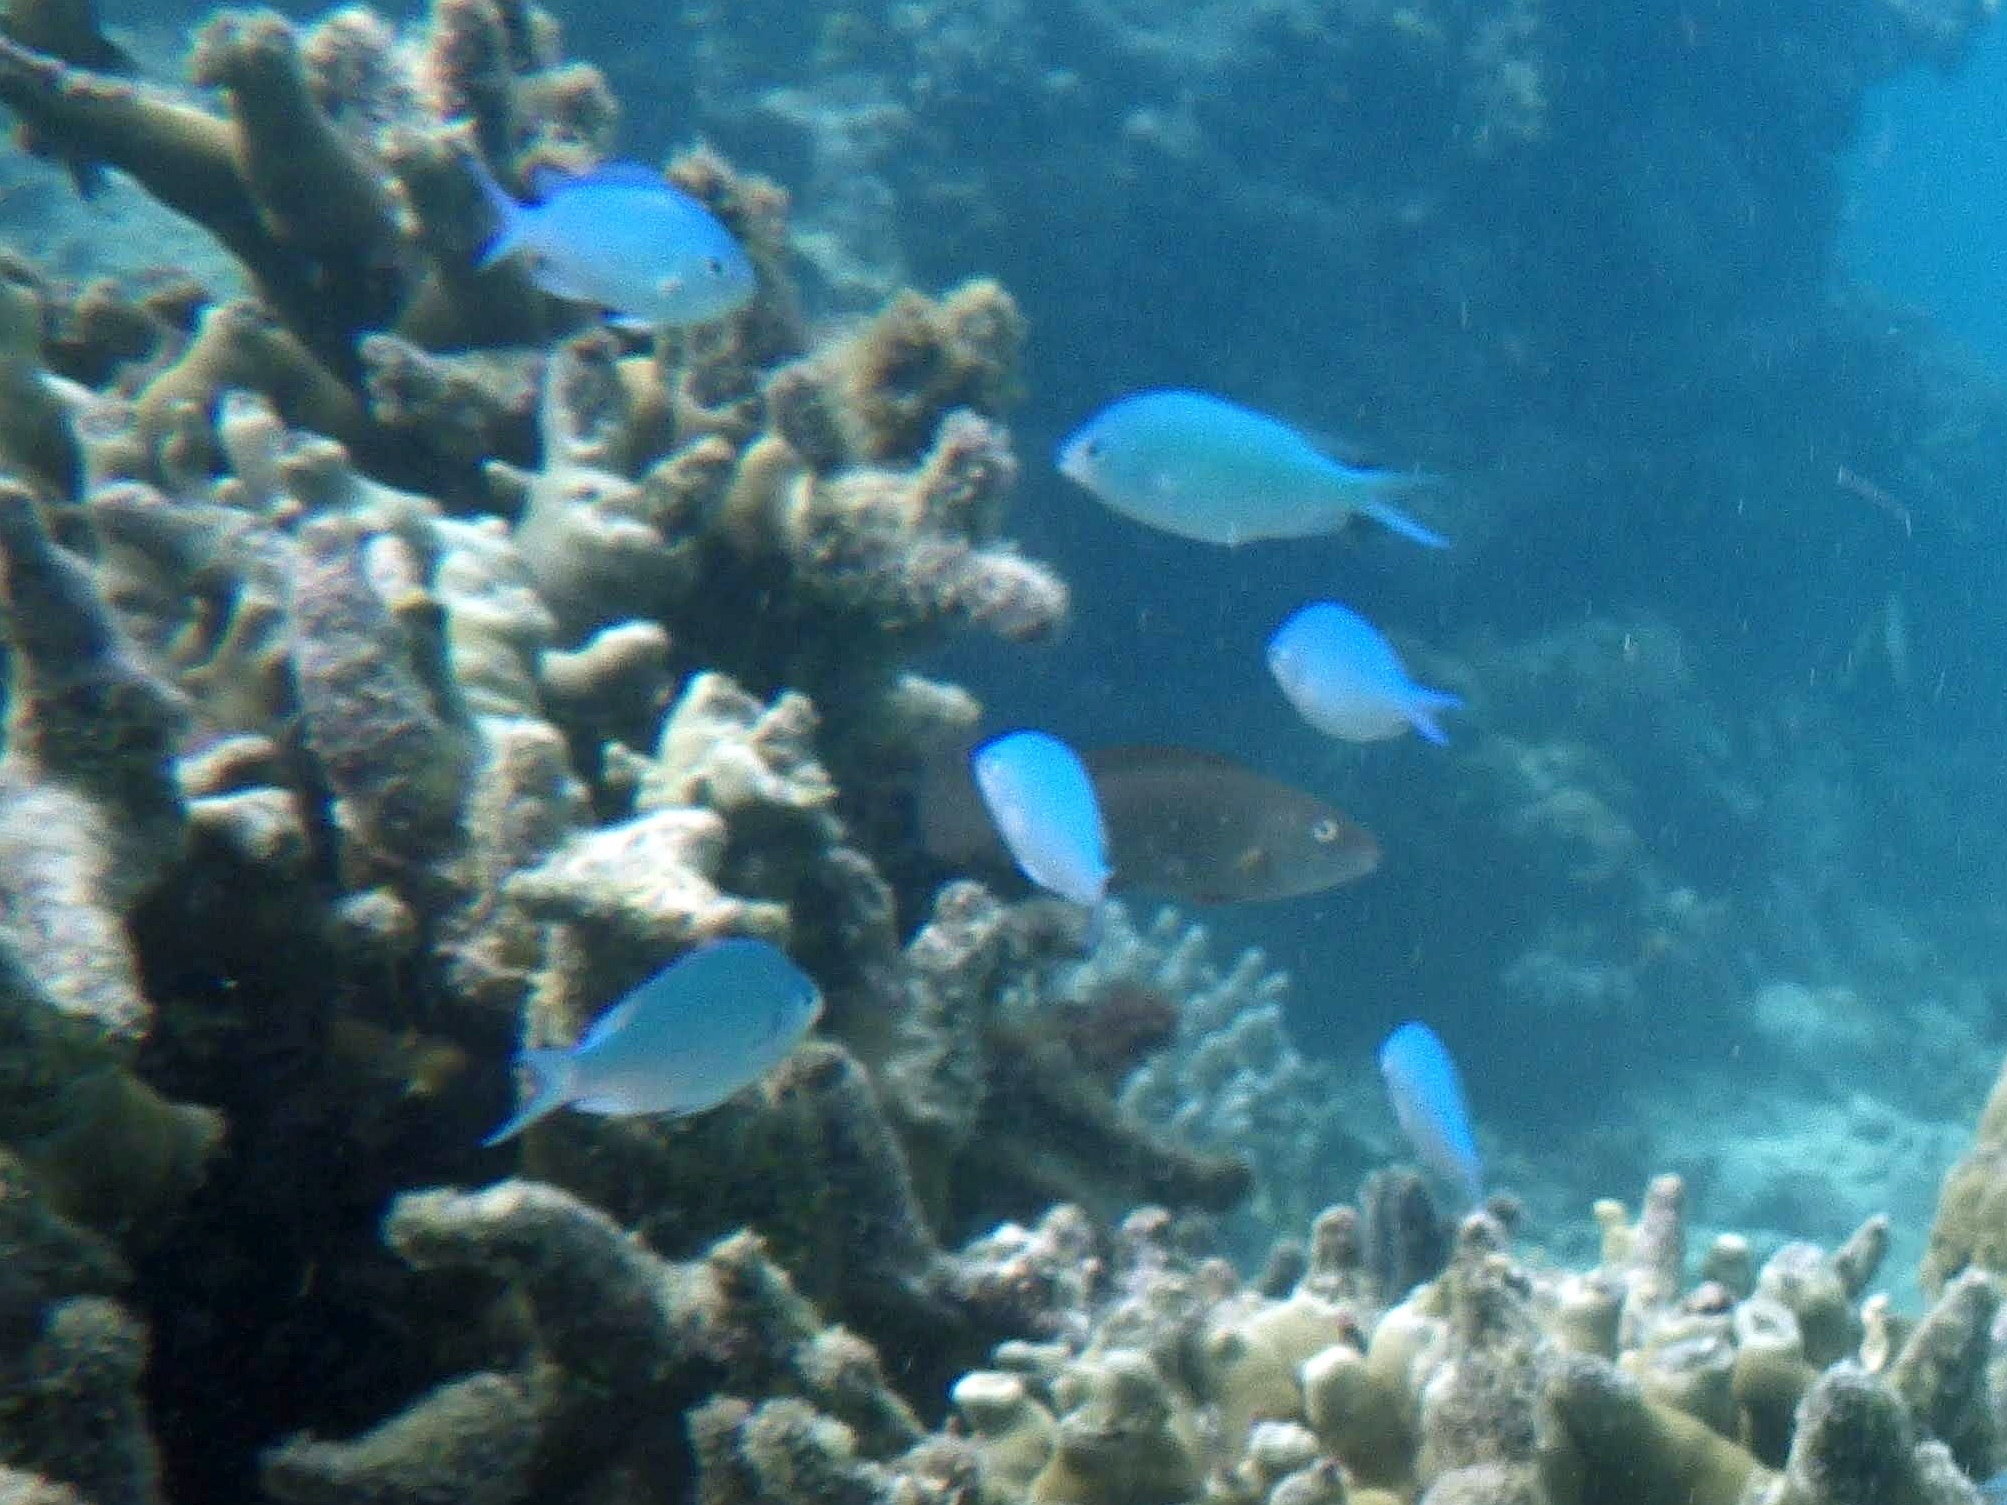
Chromis viridis (Blue-green Chromis)